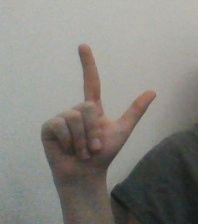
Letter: laam